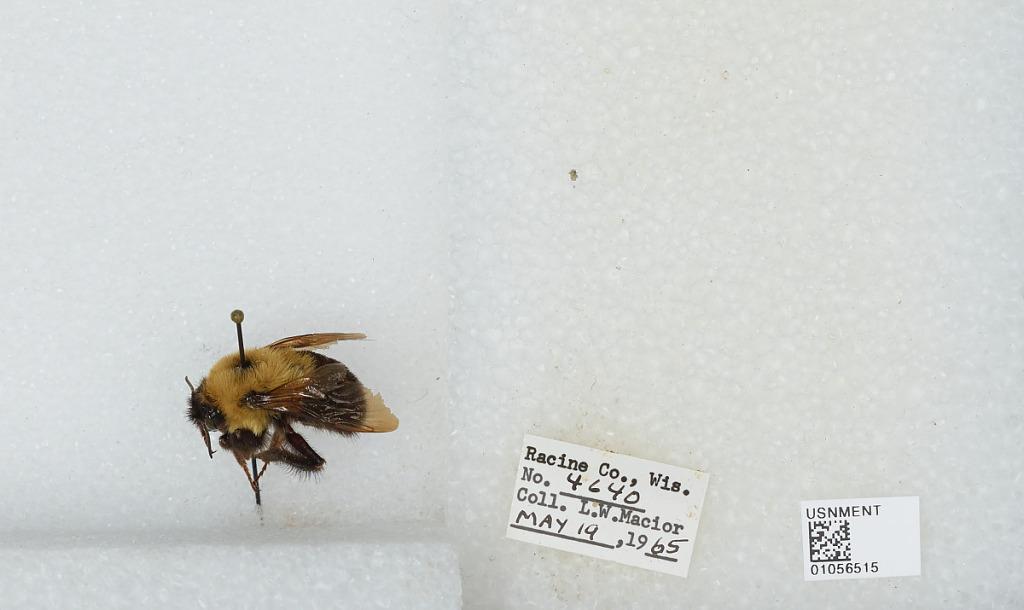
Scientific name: Bombus (Pyrobombus) bimaculatus Cresson
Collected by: L. Macior
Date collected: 1965-5-19
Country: United States
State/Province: Wisconsin
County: Racine
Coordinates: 42.78, -87.76